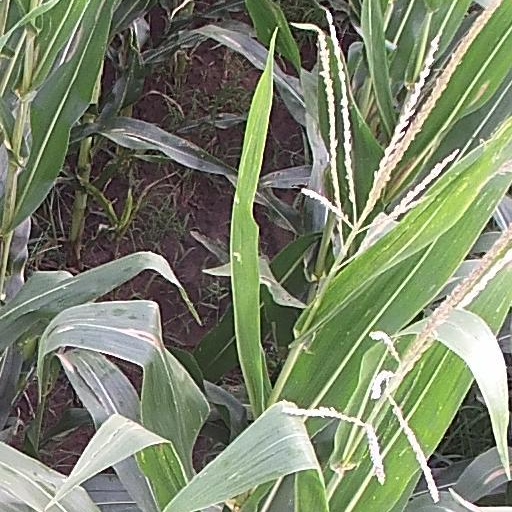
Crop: maize; corn